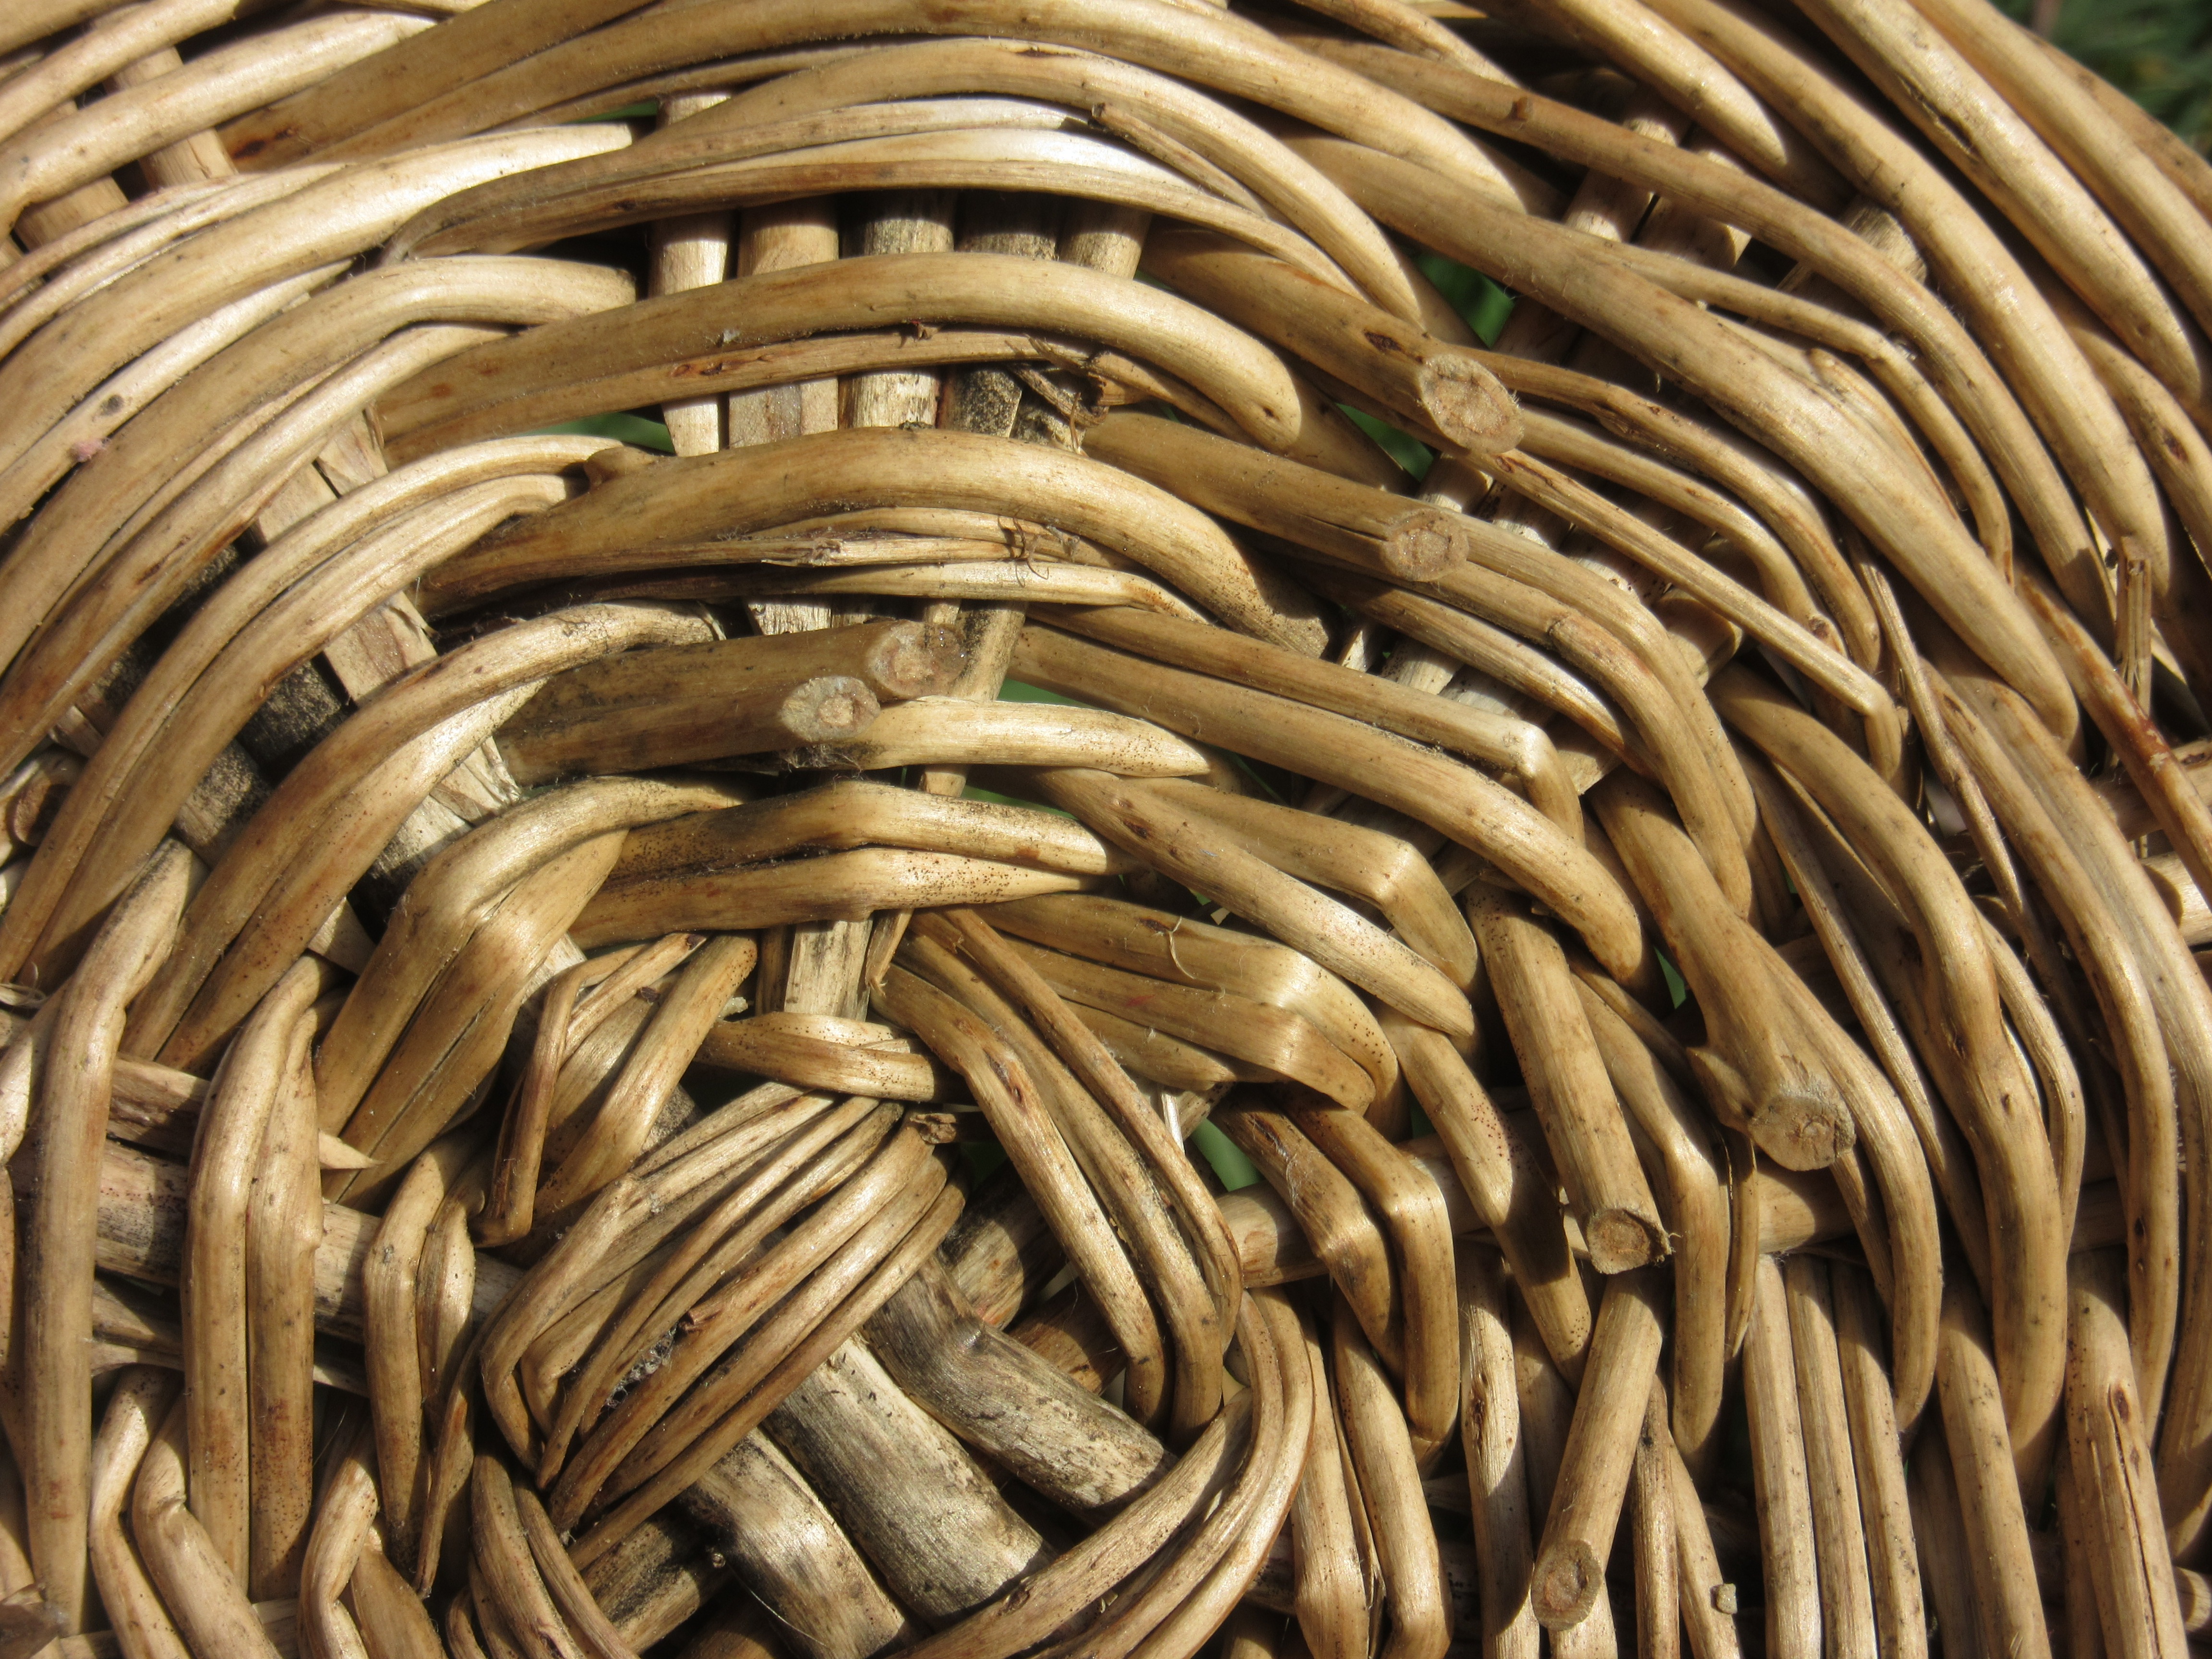
wood, pattern, food, produce, basket, close, wicker, weave, close up, background, carving, wattle, woven, grass family, braided tank